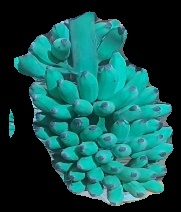
Variety: elakki-bale
Grade: grade2